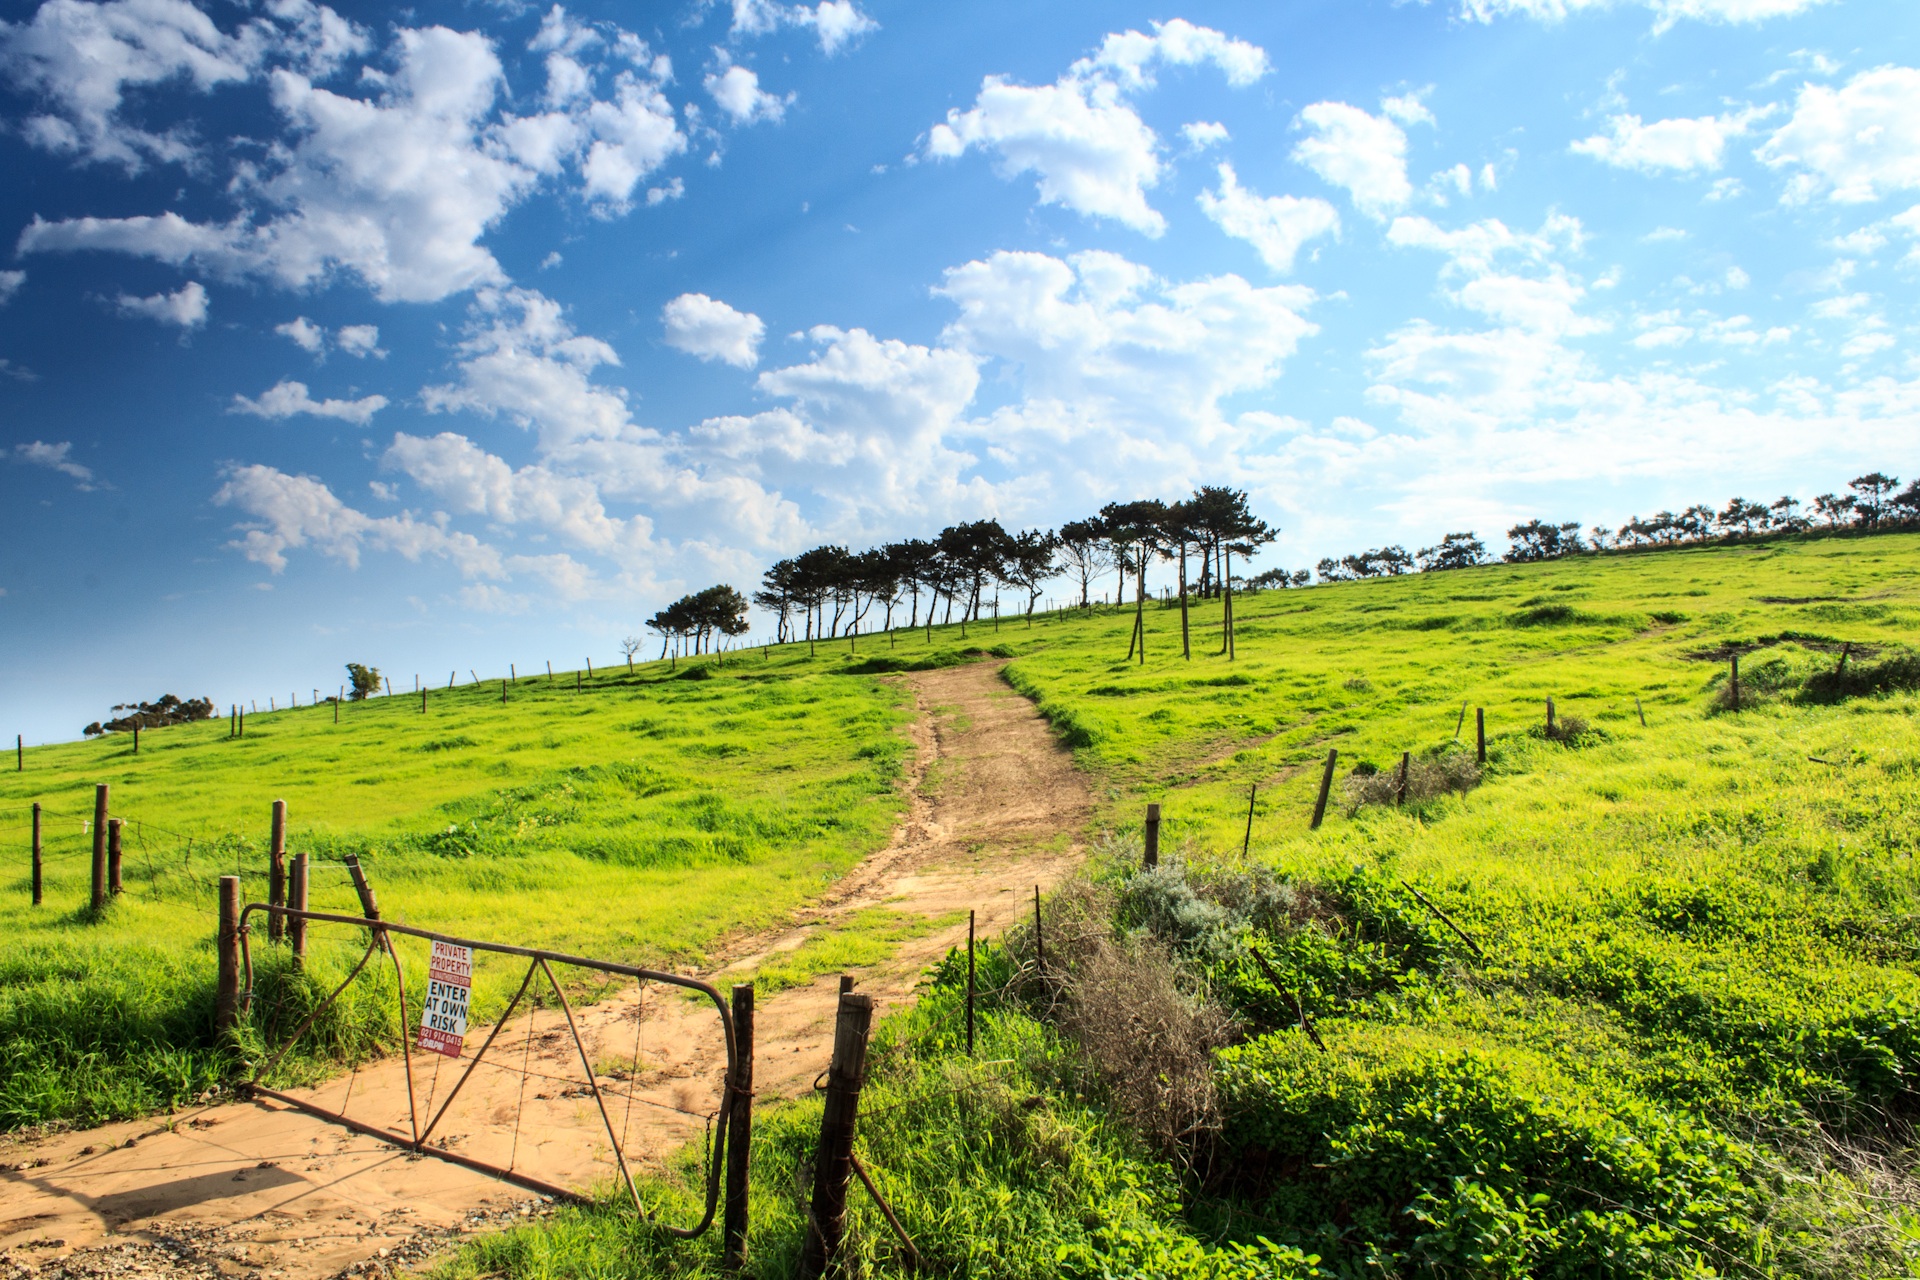
landscape, grass, fence, sky, field, farm, meadow, prairie, hill, valley, panorama, pasture, soil, agriculture, gate, savanna, plain, paddock, grassland, plantation, plateau, ecosystem, rural area, paddy field, geographical feature